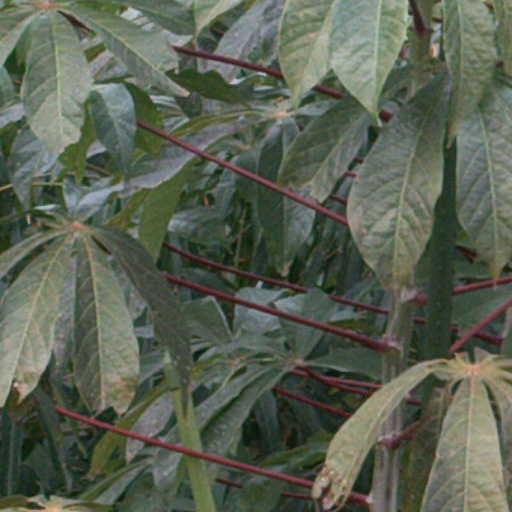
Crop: cassava